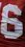
Number: 6